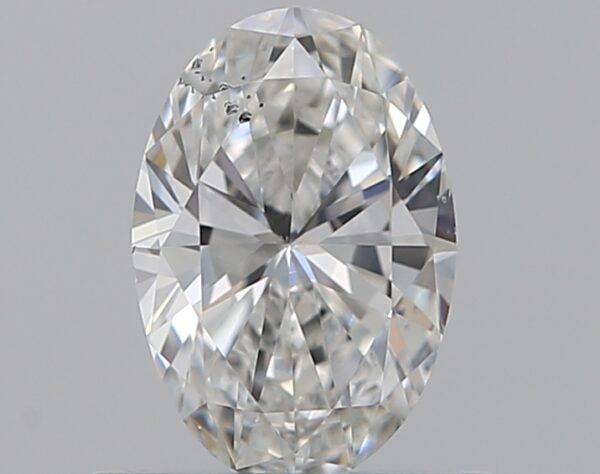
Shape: oval
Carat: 0.5
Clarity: SI1
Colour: F
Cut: VG
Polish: EX
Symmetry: VG
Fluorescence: M
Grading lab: GIA
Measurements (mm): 6.45 x 4.37 x 2.76